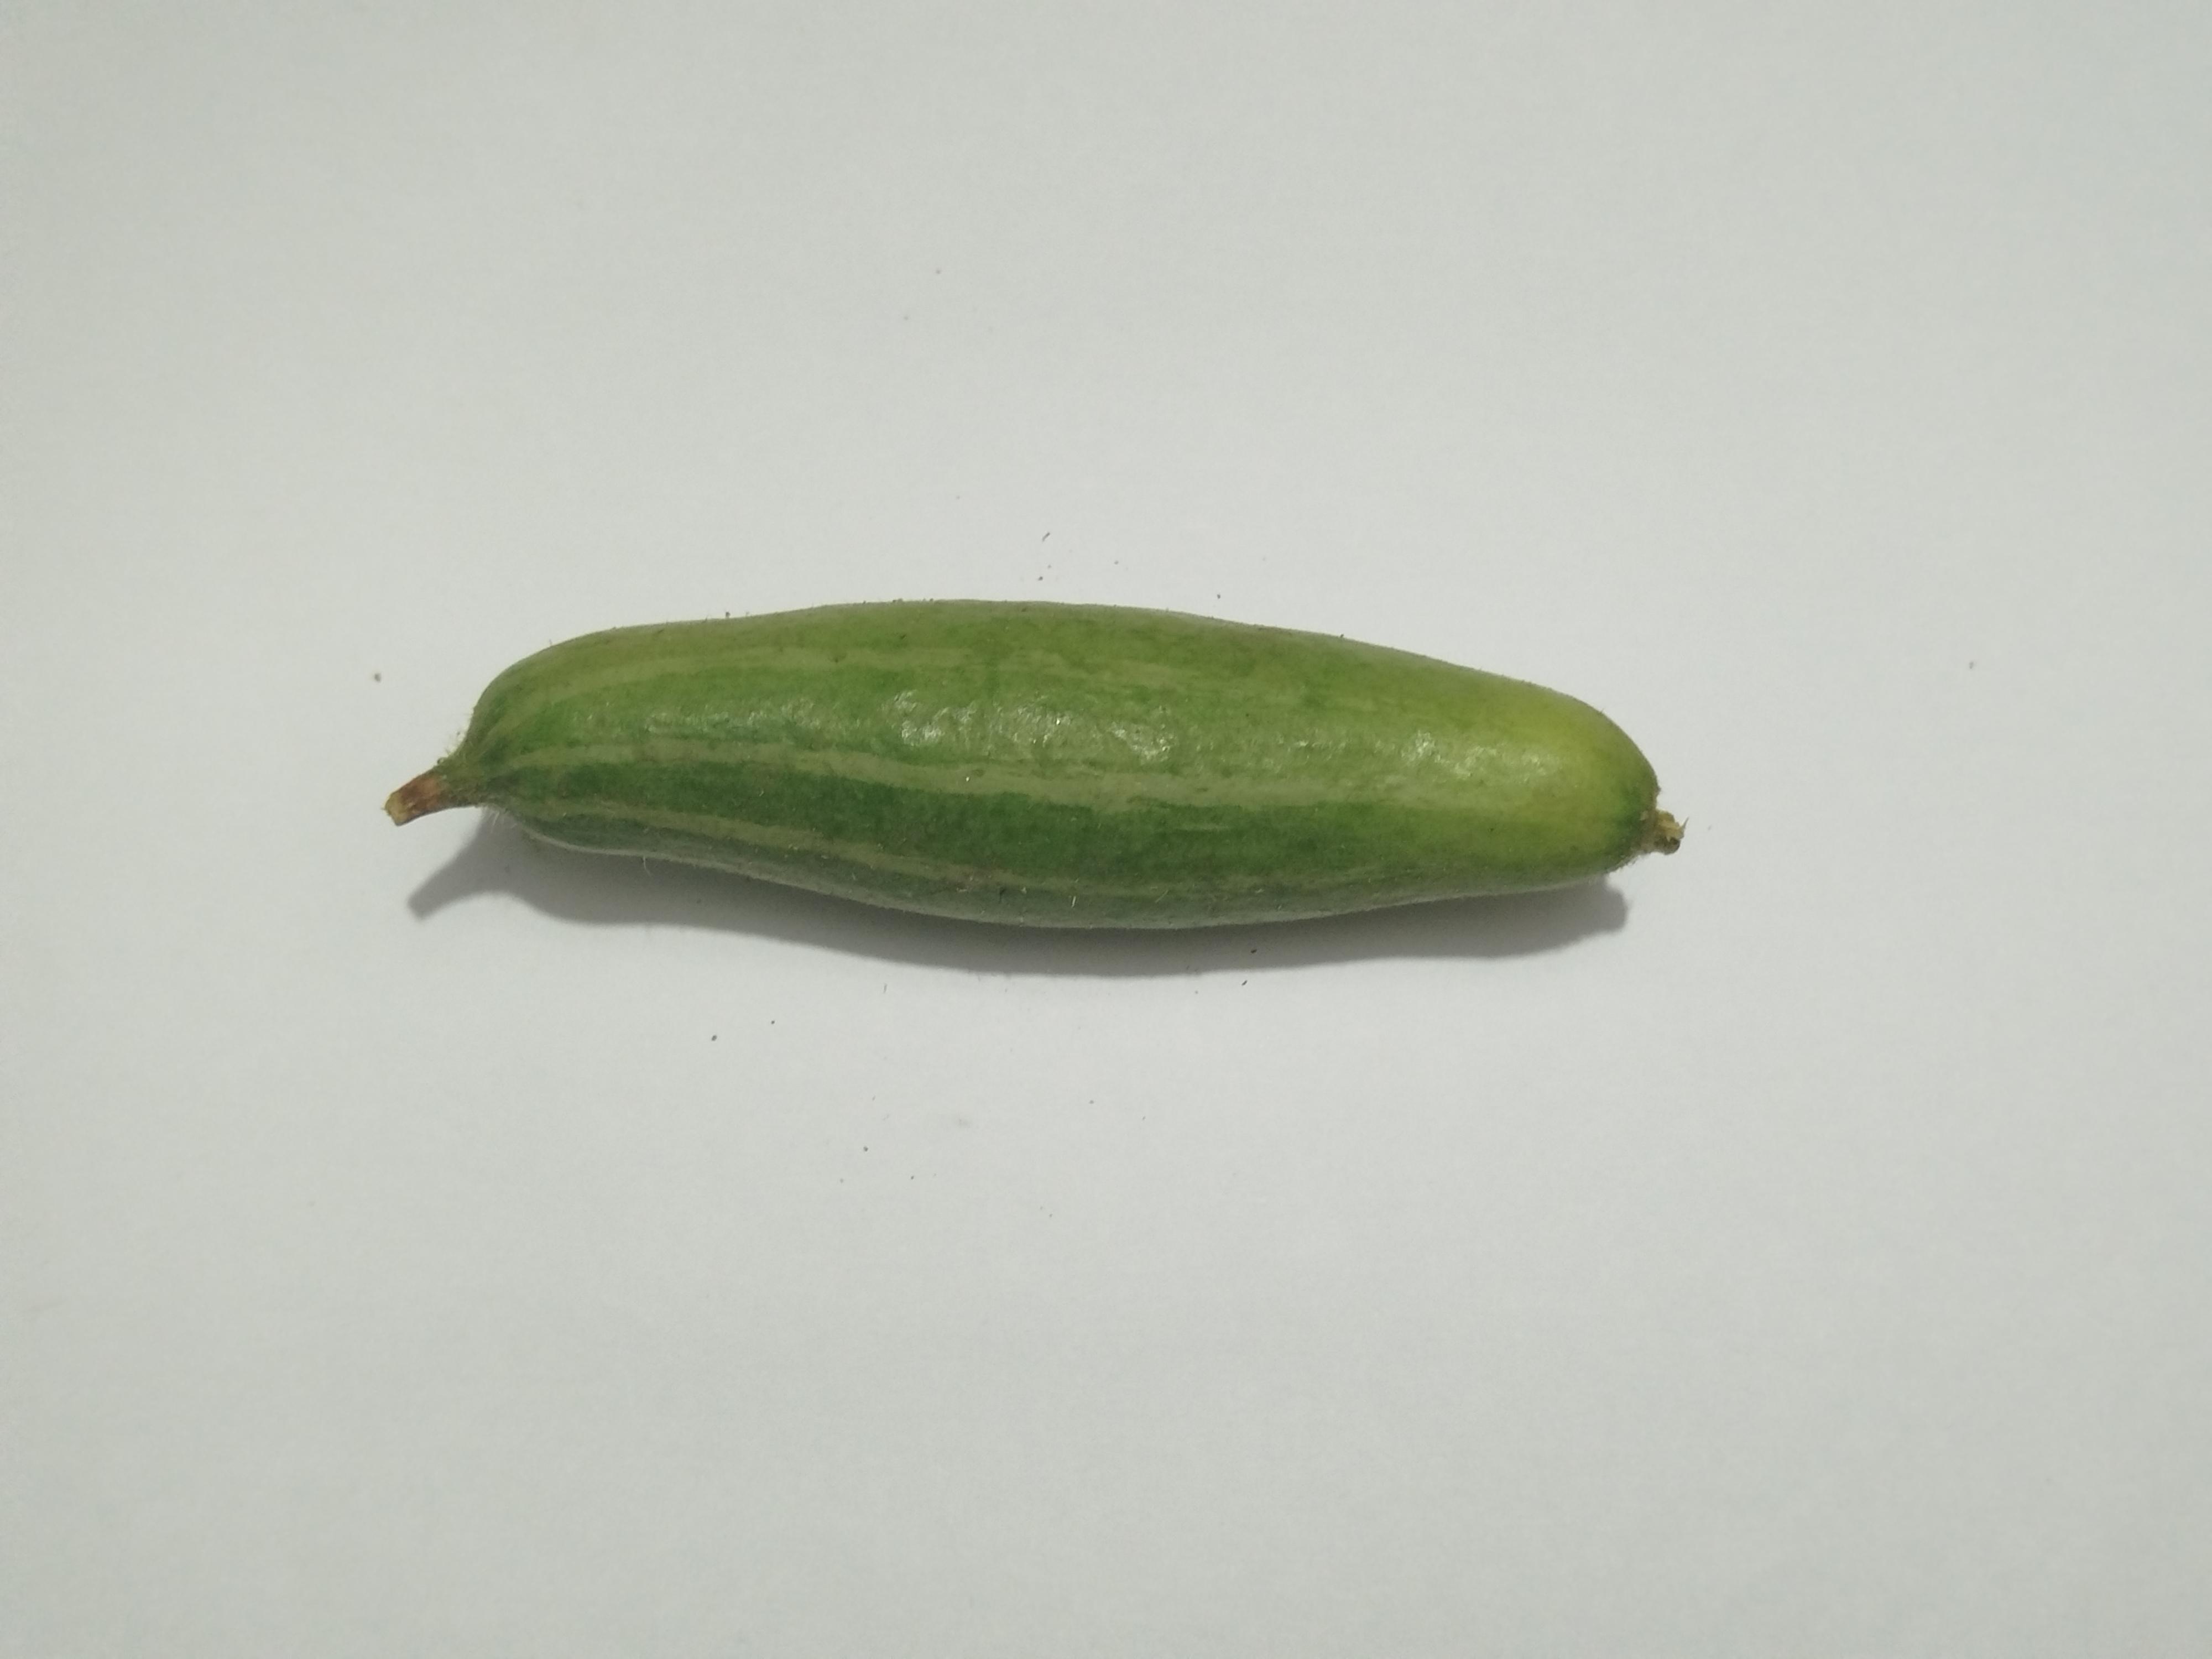
Label: Pointed gourd